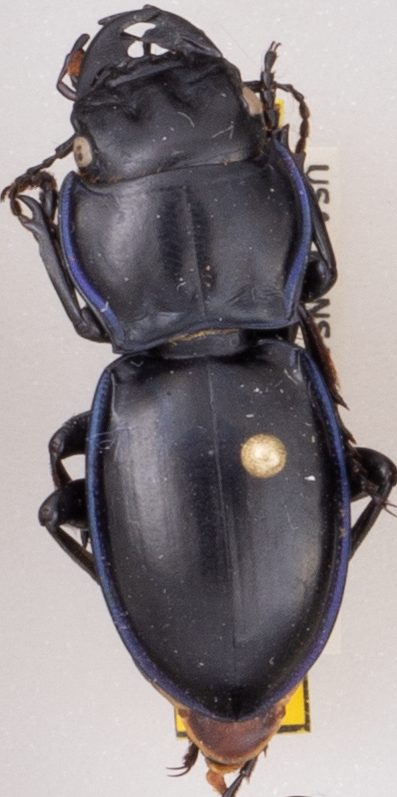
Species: Pasimachus elongatus
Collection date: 2021-08-30
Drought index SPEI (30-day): -0.21
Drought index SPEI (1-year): -0.232
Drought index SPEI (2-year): -0.03